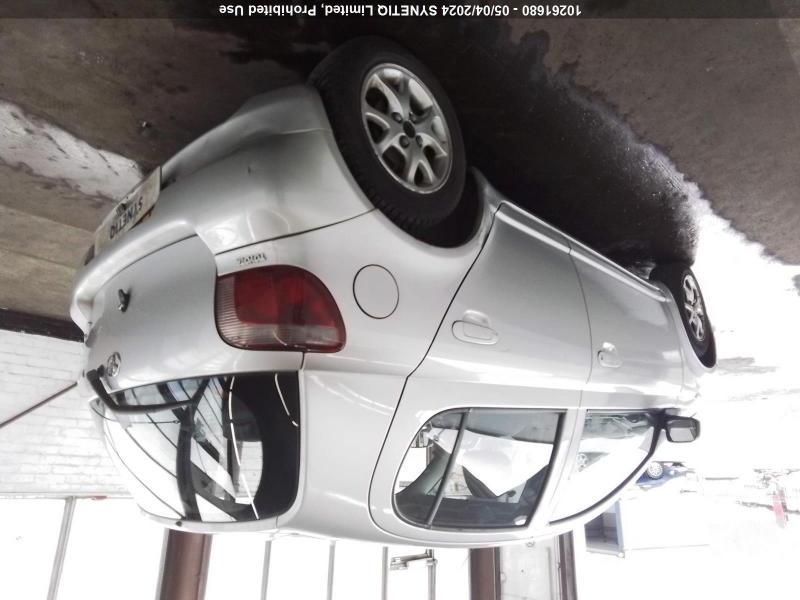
Aucun dommage détecté.
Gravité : aucun